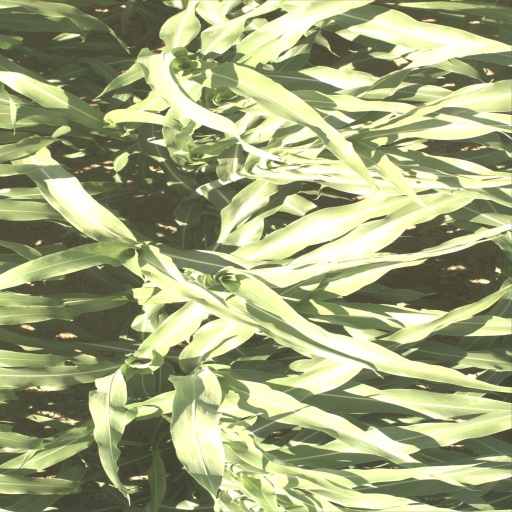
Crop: sorghum